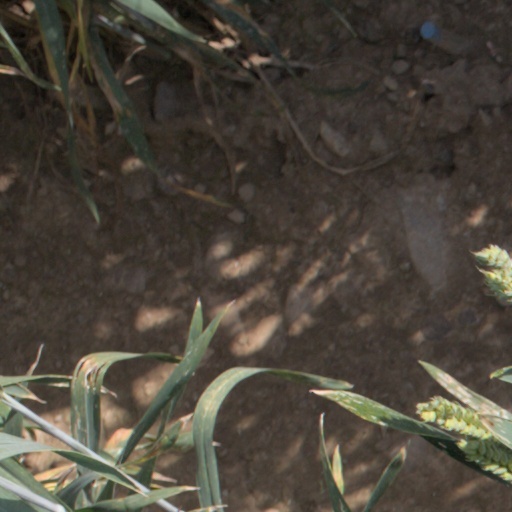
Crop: wheat